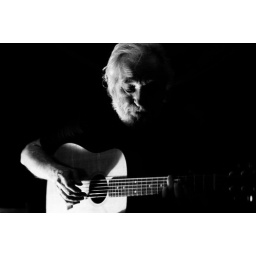
Paul Murphy's Songwriter's Cafe under his tree house in his back garden, 21st May.(Musician credits to come)